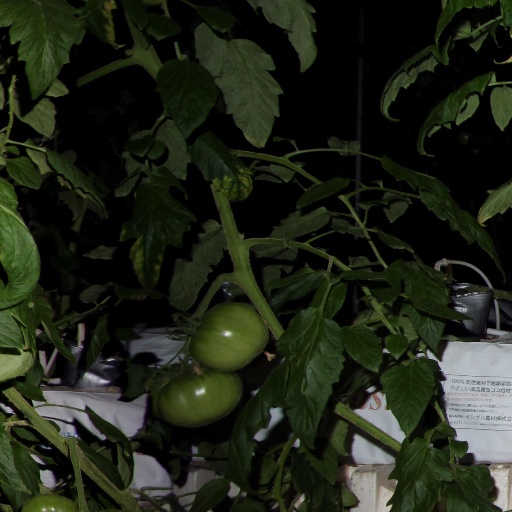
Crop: tomato